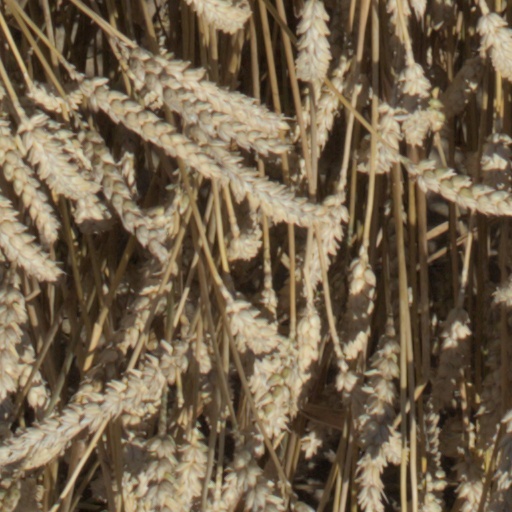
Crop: wheat